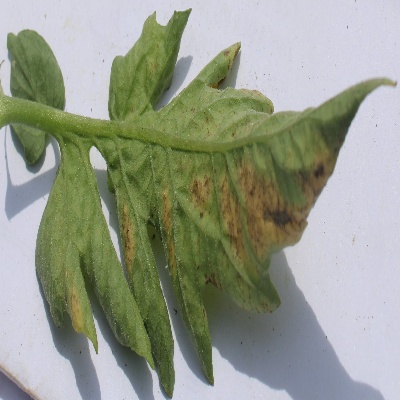
Crop: Tomato
Condition: septoria leaf spot